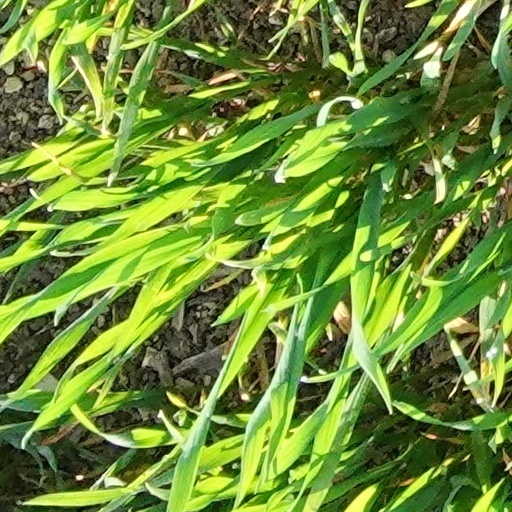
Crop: wheat